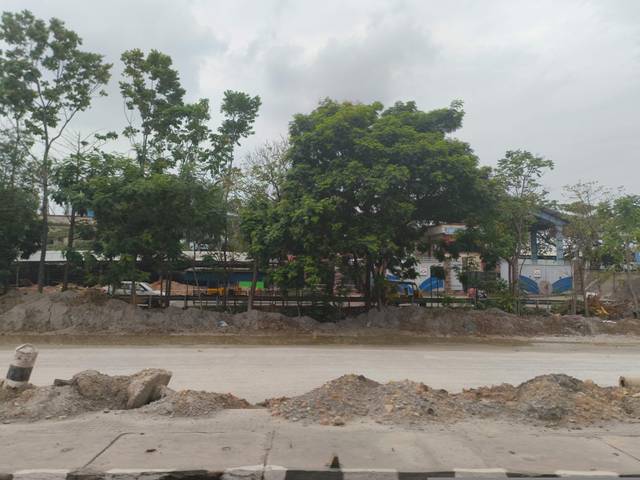
Region: India
Coordinates: 17.718, 83.244